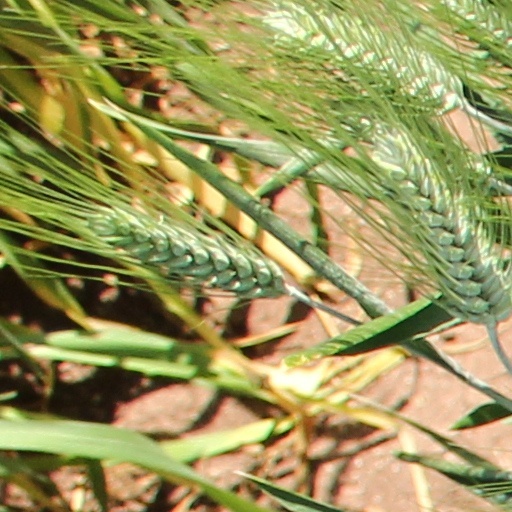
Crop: wheat